Gila monster

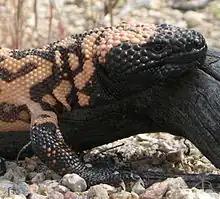
The head of a Gila monster with bead-like scales and strong forelegs and claws suitable for digging

The Gila monster is found in the Southwestern United States and Mexico, across a range including Sonora, Arizona, and parts of California, Nevada, Utah, and New Mexico. No records have been given from Baja California. They inhabit scrubland, succulent desert, and oak woodland, seeking shelter in burrows, thickets, and under rocks in locations with a favorable microclimate and adequate humidity. Gila monsters rely heavily on the use of shelters and spend much of their time dwelling there. Often times these shelters are in rocky areas in Navajo Sandstone and basaltic lava flows. Gila monsters depend on water resources and can be observed in puddles of water after a summer rain. They avoid living in open areas, such as flats and open grasslands.